Mediterranean tropical-like cyclone

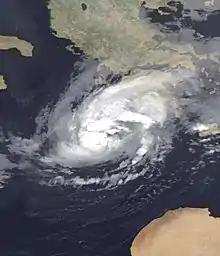
90M on 31 October 2016

On 6 November 2014, the low-level circulation centre of Qëndresa formed near Kerkennah Islands. As the system was moving north-northeastwards and combining with an upper-level low from Tunisia early on 7 November, the system occluded quickly and intensified dramatically with an eye-like feature, thanks to favourable conditions. Qëndresa directly hit Malta when it had lost its fronts with a more well-defined eye, with ten-minute sustained winds at and the gust at . The central pressure was presumed to be . Interacting with Sicily, the cyclone turned northeastwards and started to make an anticlockwise loop. On 8 November, Qëndresa crossed Syracuse in the morning and then significantly weakened. Turning southeastwards then moving eastwards, Qëndresa moved over Crete, before dissipating over the island on 11 November.